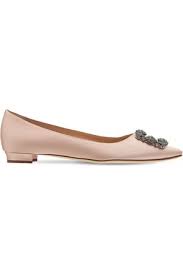
Label: Ballet Flat